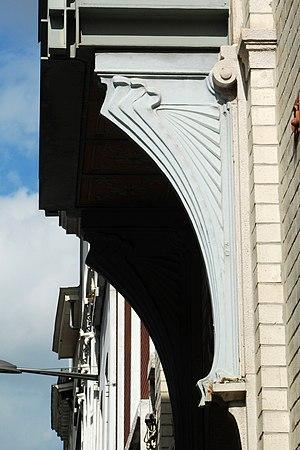
Belgique - Bruxelles - Maison Govaerts
La « Maison Govaerts » est un édifice Art nouveau situé au numéro 112 de la rue de Liedekerke à Saint-Josse-ten-Noode, une des 19 communes composant la Région de Bruxelles-Capitale en Belgique.